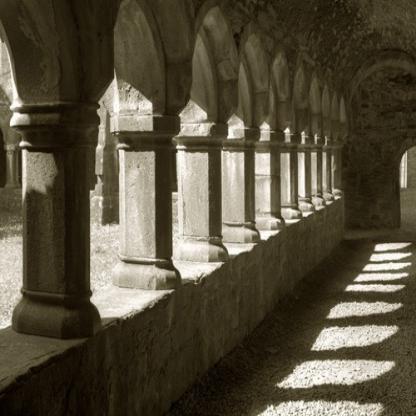
Scene: Indoor